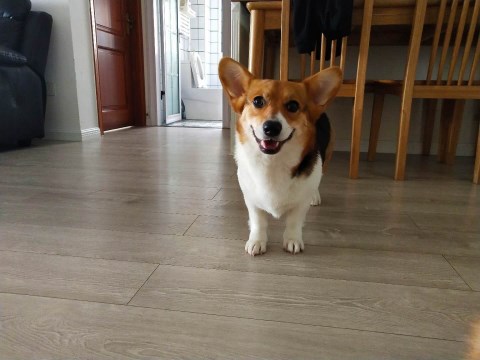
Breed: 2909-n000116-Cardigan